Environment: real
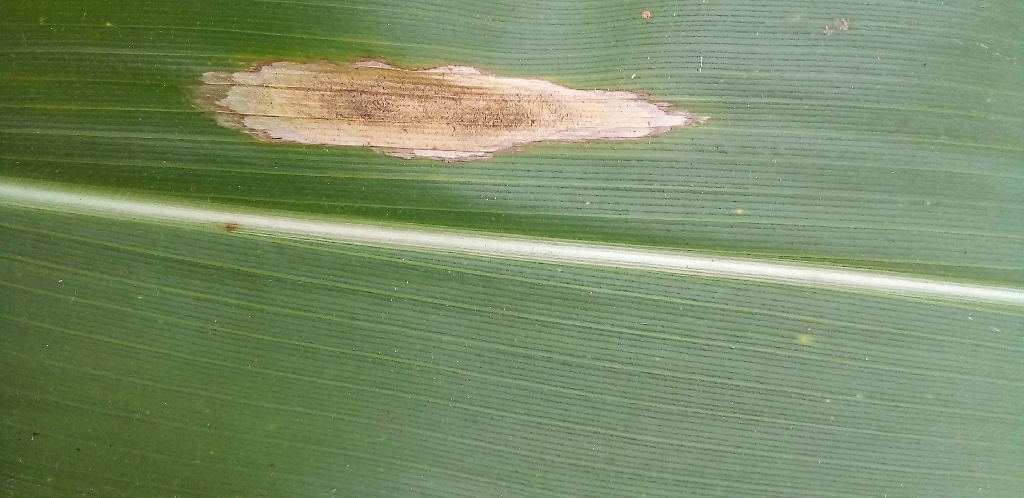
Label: northern_corn_leaf_blight